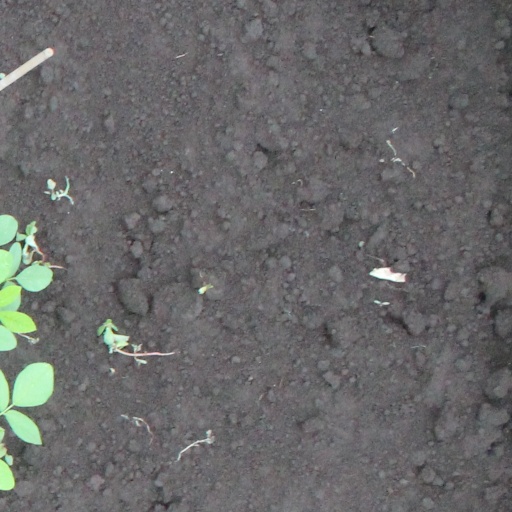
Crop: soybean